Tanks of New Zealand

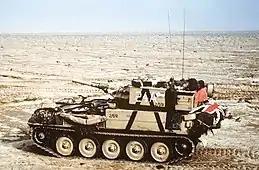
A British Army FV101 Scorpion, similar in specification to those operated by New Zealand

The 4th Armoured Brigade was formed during the Second World War in October 1942 from the remnants of the 4th New Zealand Infantry Brigade and was officially disbanded after the war. The 4th Armoured Brigade was reformed in April 1953 and gradually the old Valentine tanks were replaced by more modern British Centurion main battle tanks, along with the M41 Walker Bulldog tanks. New Zealand purchased its first Mk3 Centurion in 1950. The Centurion was intended to aid in training Armoured Corps men for service with one of the British regiments stationed in Korea. Named "Scipio Africanus", the first tank was joined by two more Mk 3s in 1953, named "Scorpion" and "Scarab" respectively. In 1963 the Army purchased 8 Centurions from spare British reserve stocks in Hong Kong. These were a mixture of Mk 5 and 5/1s. Most of these had the Type A barrel though some were equipped with the Type B. In addition a single MK I Armoured Recovery Vehicle was also purchased. These were removed from service in 1968, with eight being sold to the Australian Army (including the recovery vehicle). The recovery vehicle served with the Australian Army in Vietnam while the others were used to rebuild other Centurions which had sustained battle damage. Of the four vehicles left in New Zealand, two were preserved, while two were used as training targets on the weapons ranges at Waiouru. One Centurion stands outside the Queen Elizabeth II Army Memorial Museum in Waiouru.